Estonian War of Independence

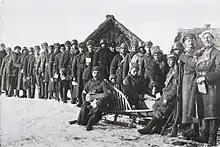
Estonian soldiers participating in Constituent Assembly election in April 1919

On 5–7 April 1919 the Estonian Constituent Assembly was elected. The elections were won by the Left and Centre parties. The 120 members of the Constituent Assembly met at the opening session on 23 April and elected Social Democrat August Rei as chairman. The provisional government retired, and a new government headed by Otto Strandman was formed. On 4 June the assembly adopted a temporary Constitution of Estonia. On 10 October the Land Reform Act was passed, which confiscated and redistributed the large Baltic German estates that covered more than half of the territory of Estonia.